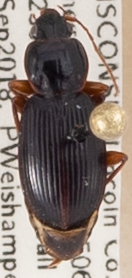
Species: Synuchus impunctatus
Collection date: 2018-09-18
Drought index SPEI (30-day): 0.574
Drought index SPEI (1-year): -0.06
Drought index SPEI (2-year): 1.416